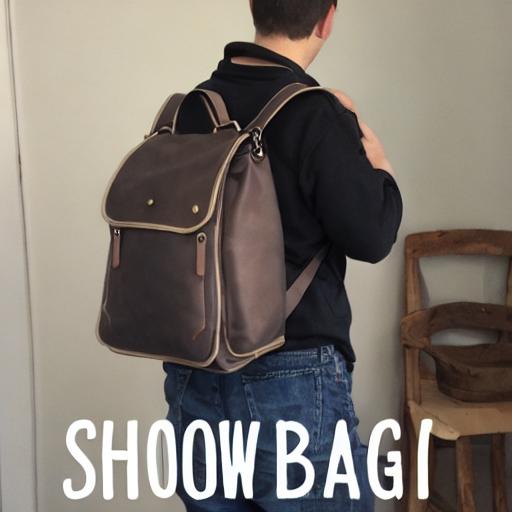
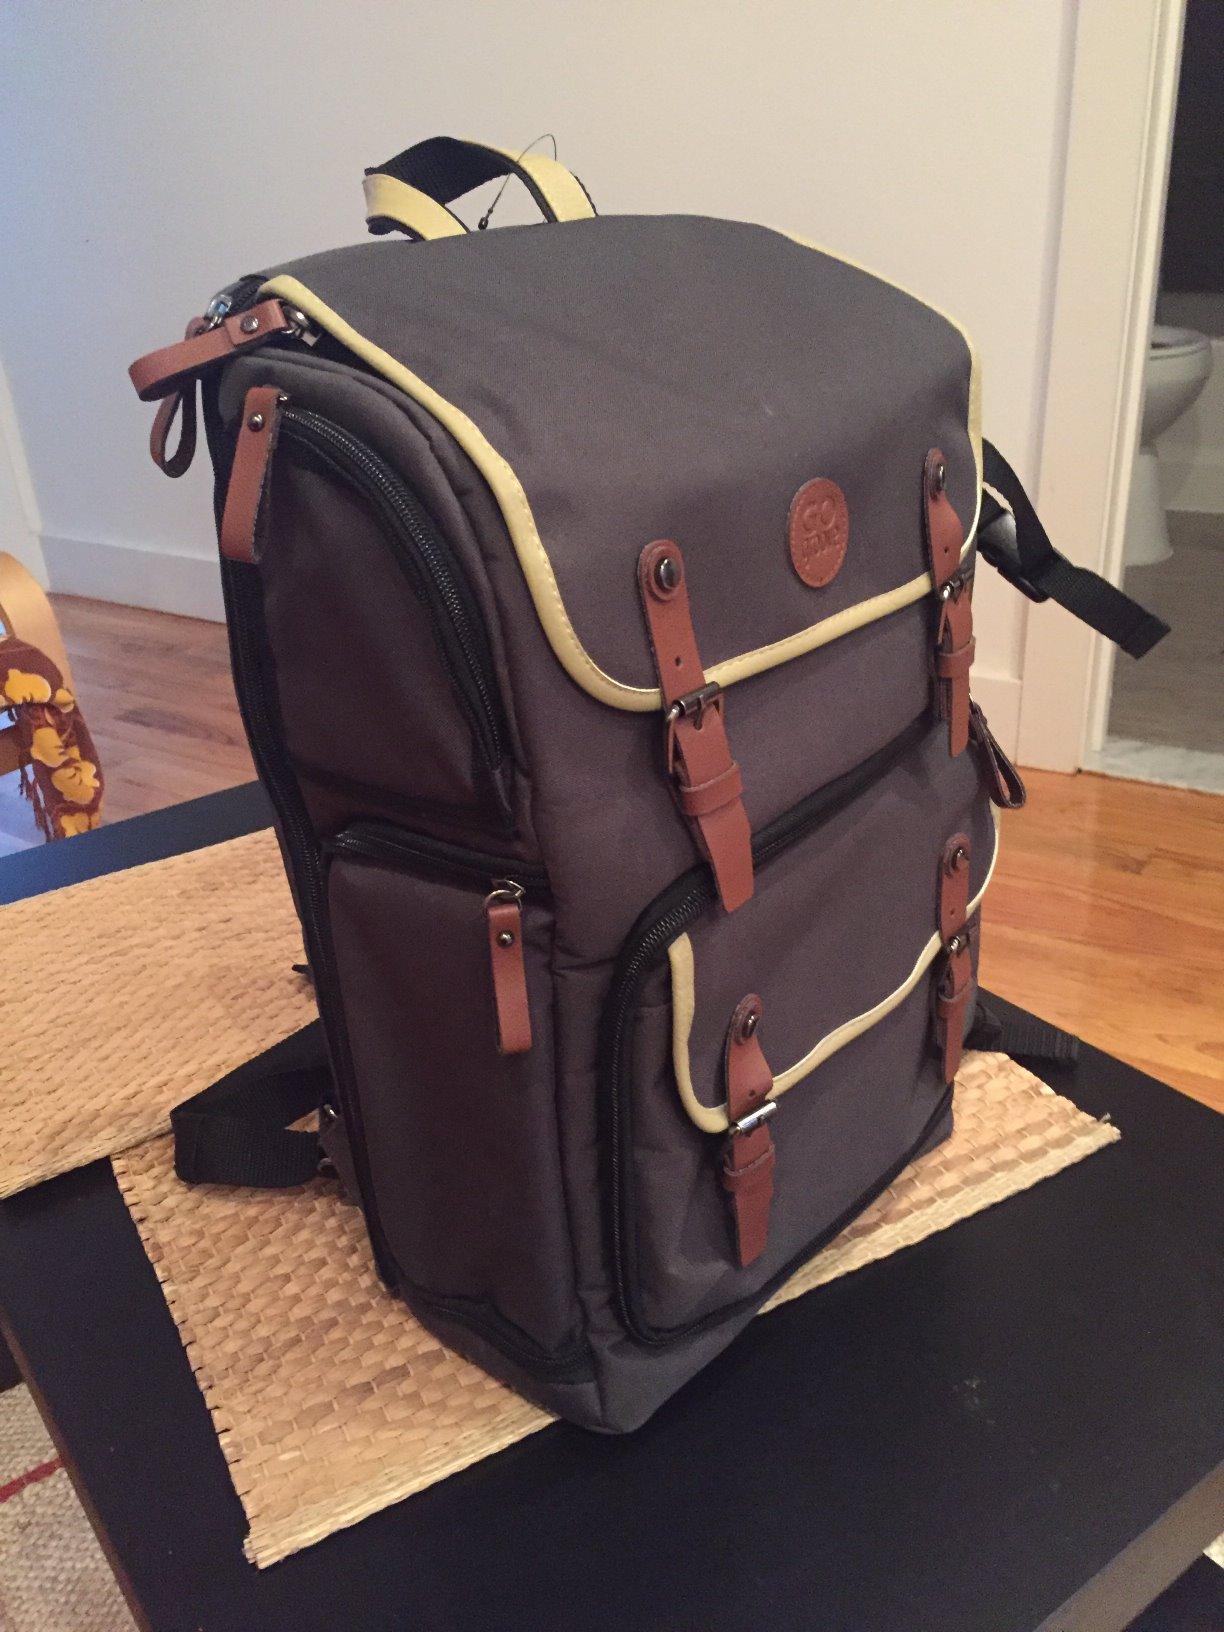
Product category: bag
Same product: no